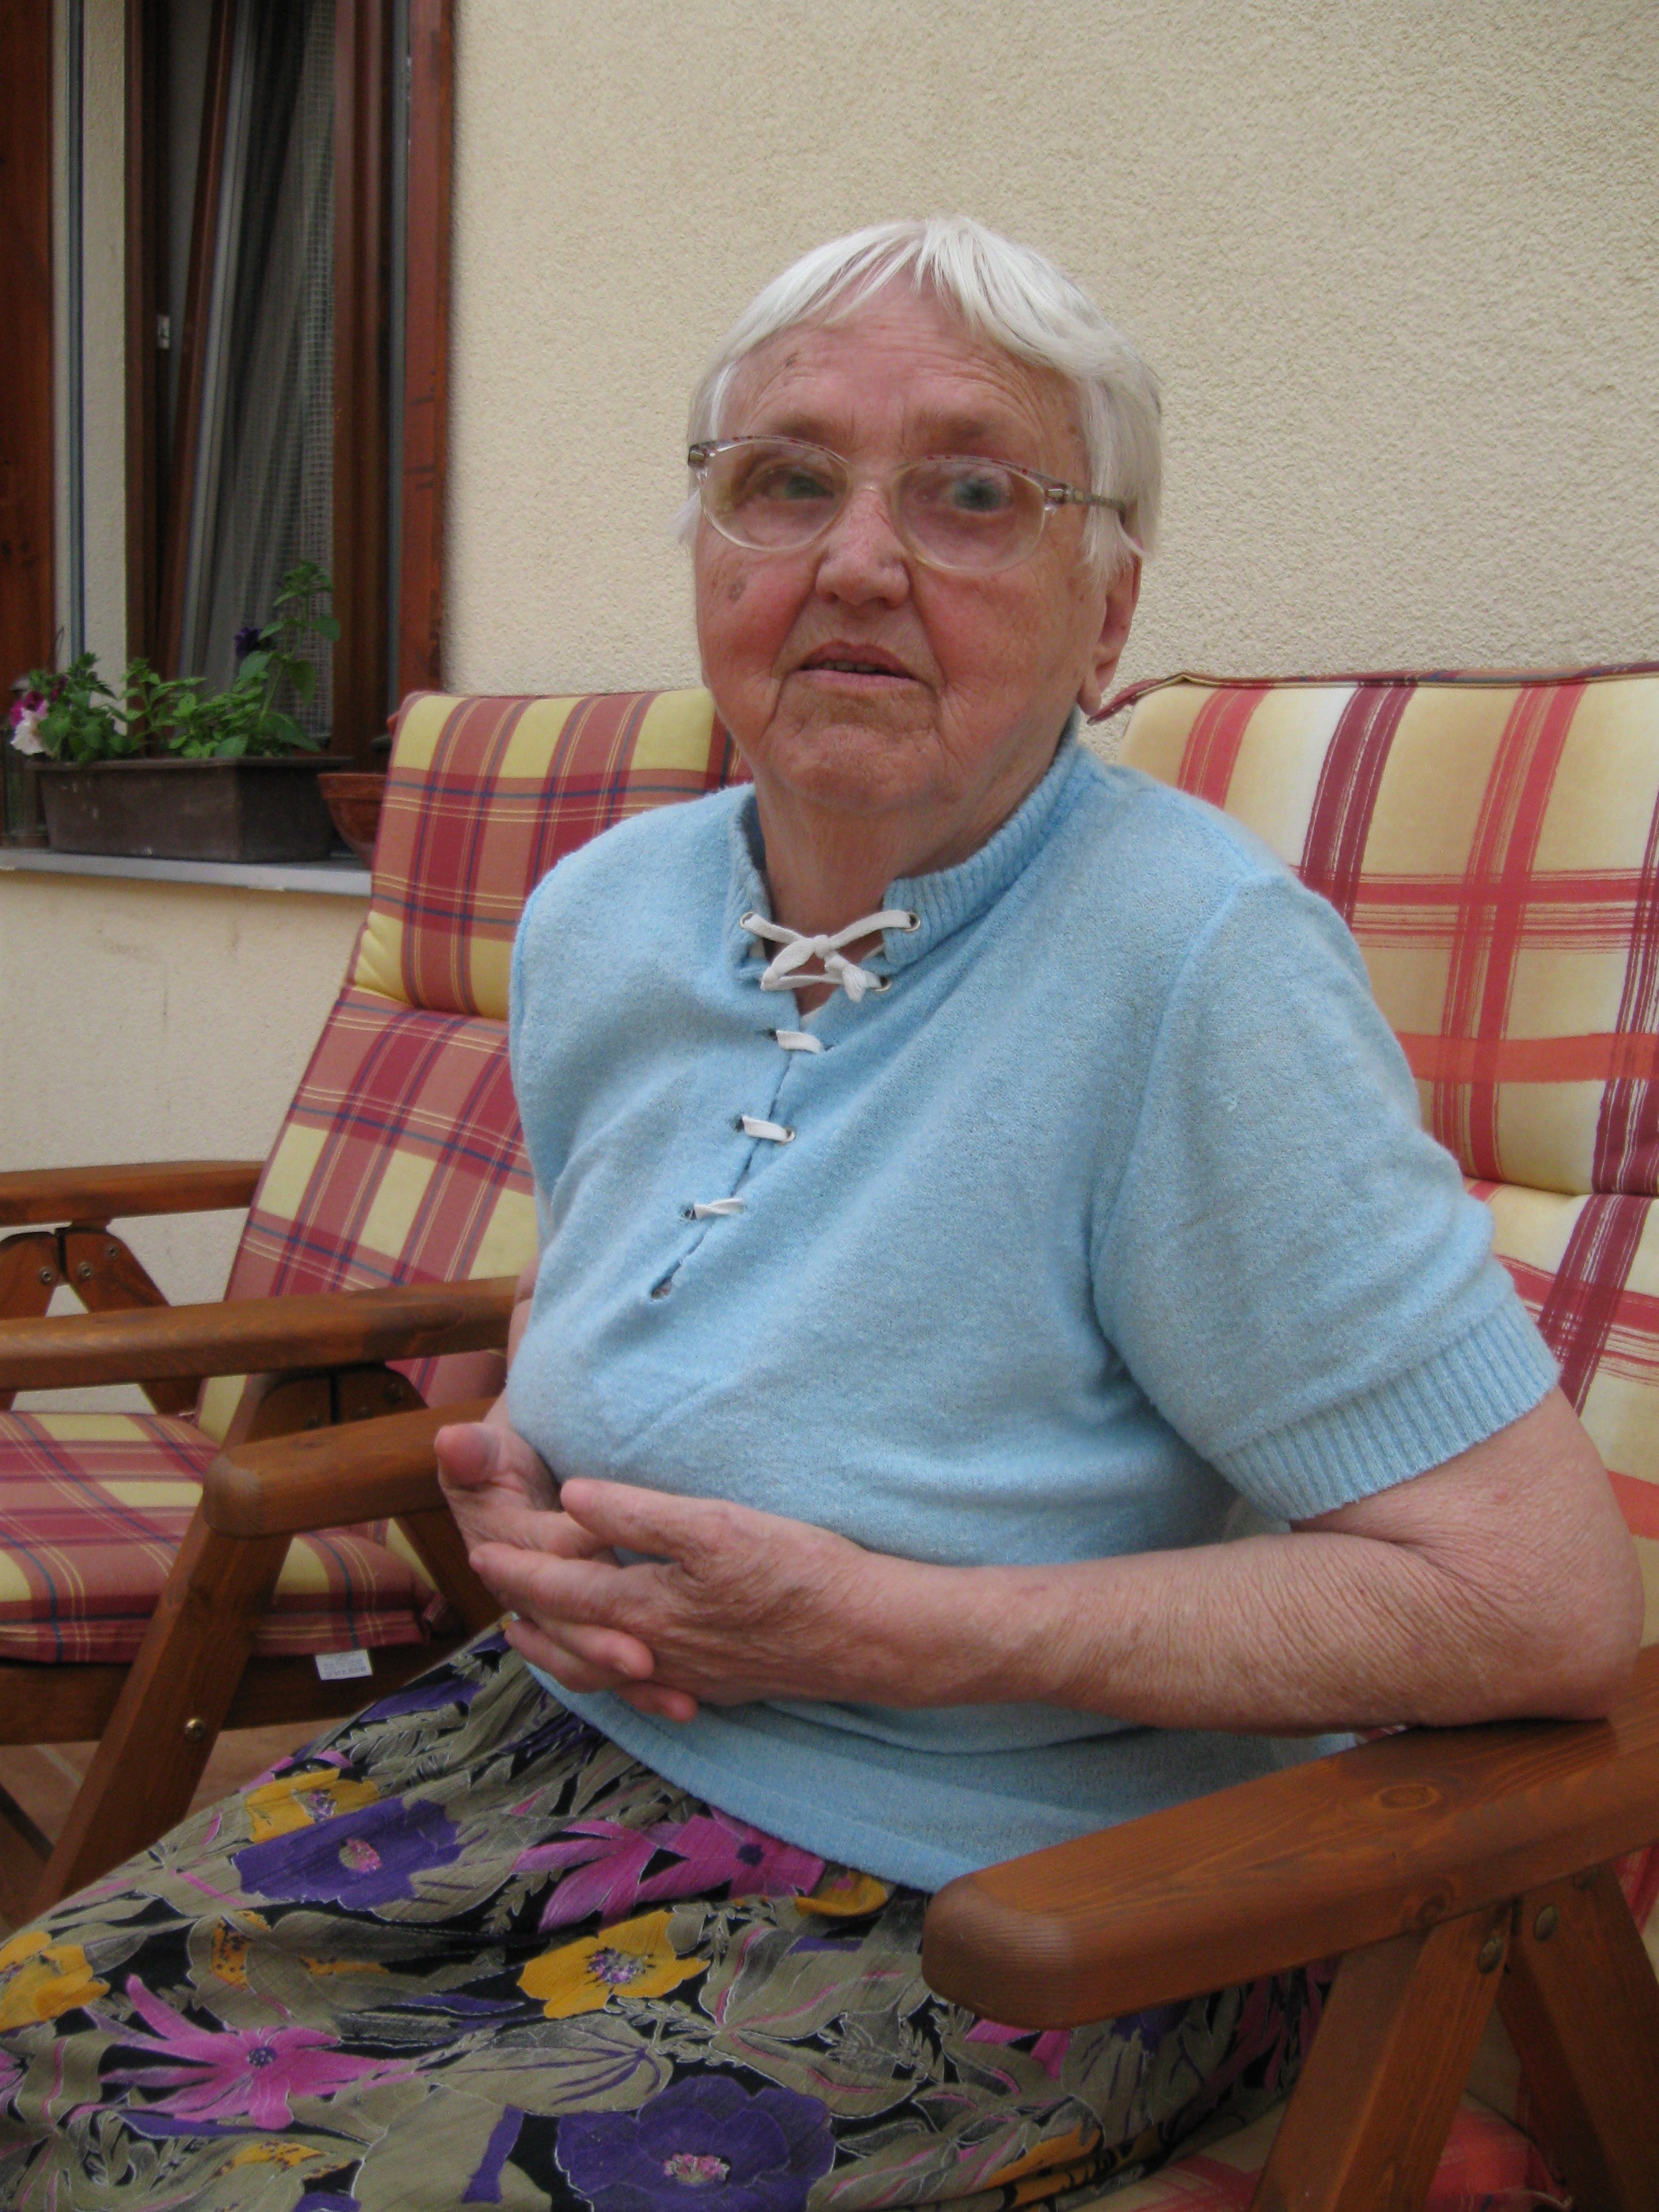
man, person, people, woman, old, sitting, grandmother, senior citizen, art, senior, elderly, grandparent, elderly woman, human positions